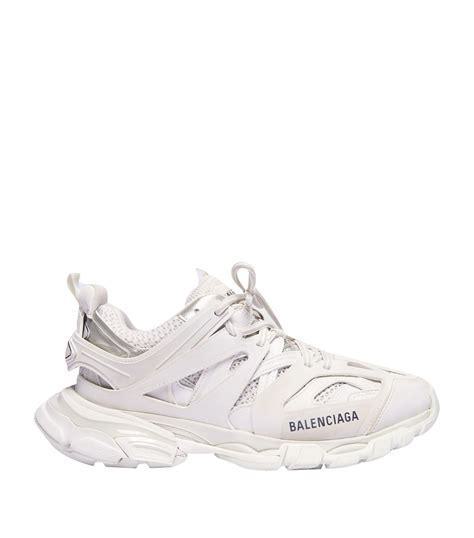
Brand: Balenciaga
Model: Track